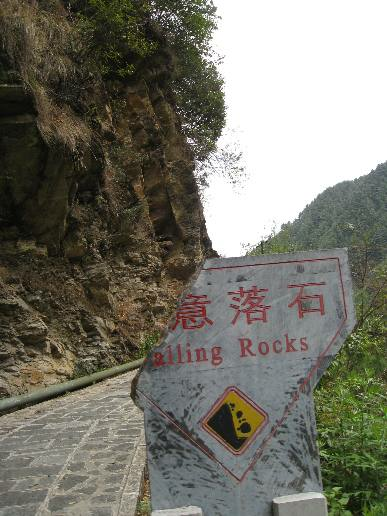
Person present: No